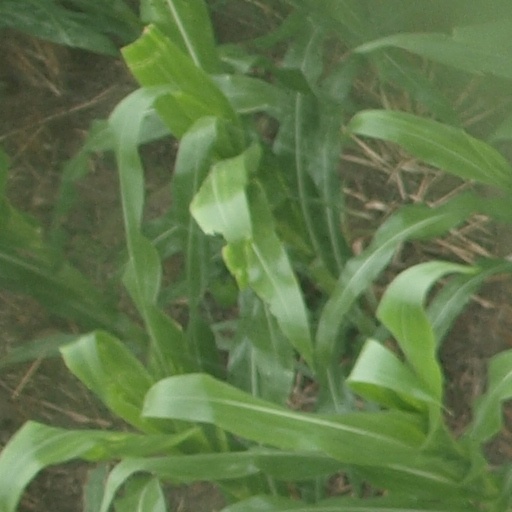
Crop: maize; corn